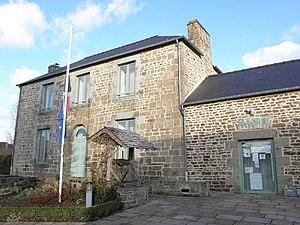
Mairie de Coglès (35).
Coglès est une ancienne commune française située dans le département d'Ille-et-Vilaine, en région Bretagne, peuplée de 669 habitants. Elle a fusionné le 1ᵉʳ janvier 2017 avec Montours et La Selle-en-Coglès pour former la commune des Portes-du-Coglais.